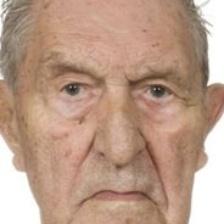
Label: faces